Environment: real
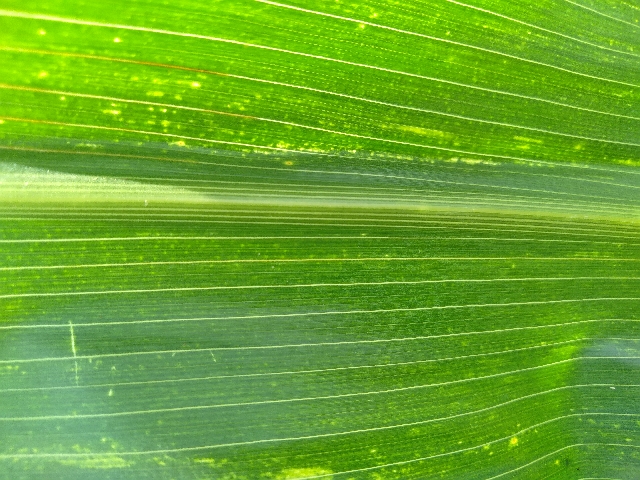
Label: lethal_necrosis